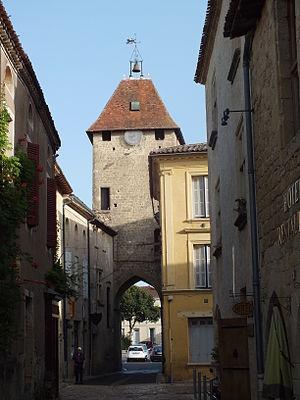
Porte de Benauge, enceinte de Saint-Macaire, vue de la rue de l'église This building is indexed in the Base Mérimée, a database of architectural heritage maintained by the French Ministry of Culture,
Saint-Macaire est une commune du Sud-Ouest de la France, située dans le département de la Gironde, en région Nouvelle-Aquitaine.